Farmington Historic District (Farmington, Michigan)

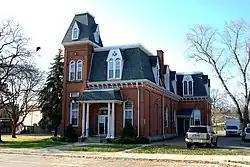
The Masonic Lodge is near the center of this historic district and was previously used as the city hall

Farmington Historic District is the town center of Farmington, Michigan. It was listed on the National Register of Historic Places in 1976. The area roughly corresponds to the section of Grand River Avenue and Shiawassee Avenue from Warner Street to junction of Grand River and Shiawassee.